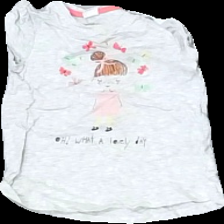
View: front
Type: T-shirt
Category: Children
Brand: H&M
Colors: Grey, Pink, Yellow, Multicolor
Material: 100% Cotton
Pattern: Other
Cut: Regular, C-collar
Size: 86
Season: All
Stains: Minor
Damage: stain
Damage location: top center
Price range: <50
Recommended usage: Export
Description: grey t-shirt with print